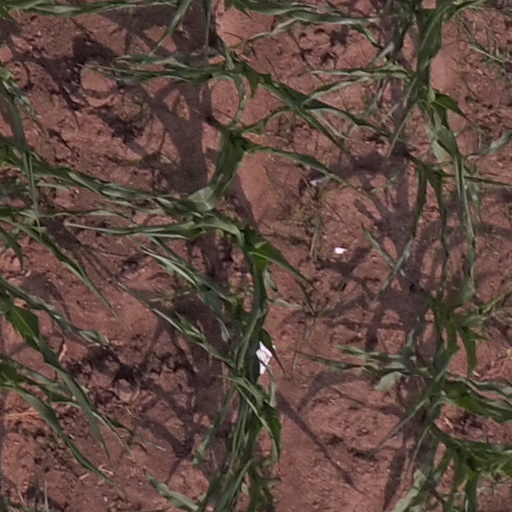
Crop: maize; corn